2016 Milan–San Remo

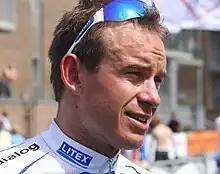
Alexander Kristoff ("pictured in 2009") was considered to be the main favourite for victory.

The outgoing champion, John Degenkolb, missed Milan–San Remo after injuries sustained in an early-season training camp in Spain. In his absence, 2014 winner Alexander Kristoff was tipped as the main favourite for the victory. Fabian Cancellara was also rated highly in what would be his final appearance in the race, as he was a former winner and had shown strong form, winning Strade Bianche earlier in the season. World Champion Peter Sagan was also named as a race favourite, as he had shown good form, albeit still lacking a win in 2016. He rode with bib number one in the absence of Degenkolb.